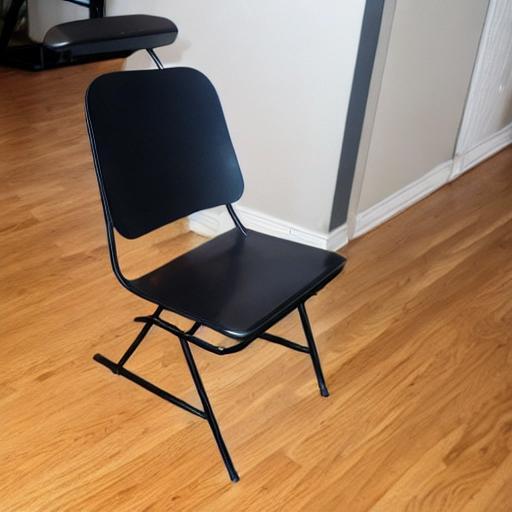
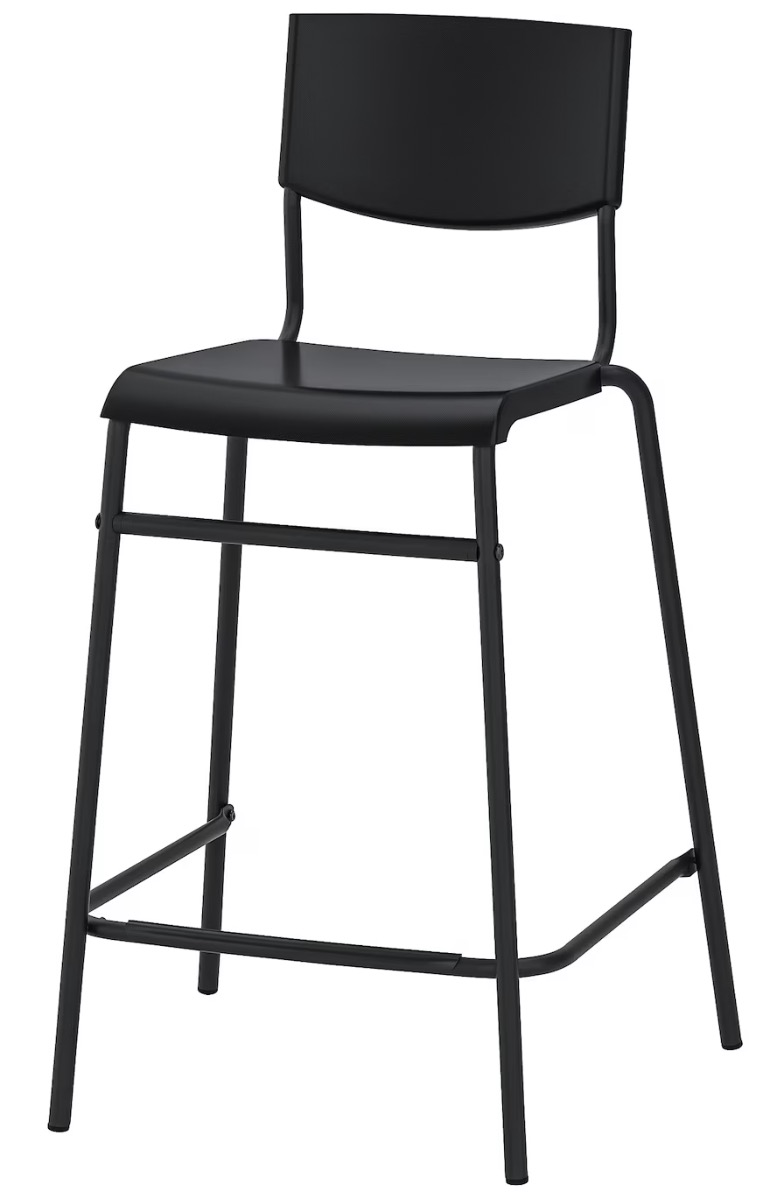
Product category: stool
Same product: no